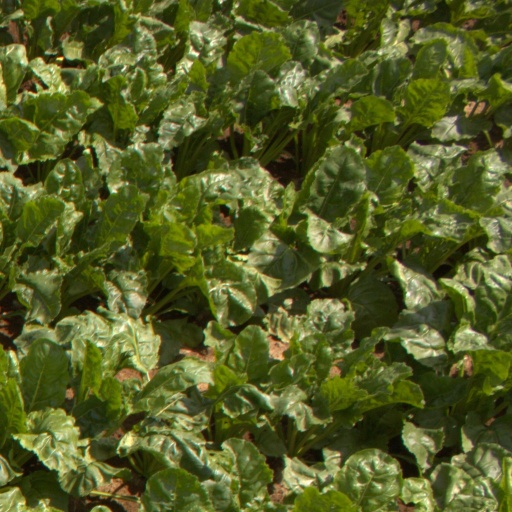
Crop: sugar beet